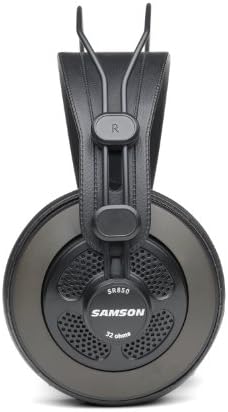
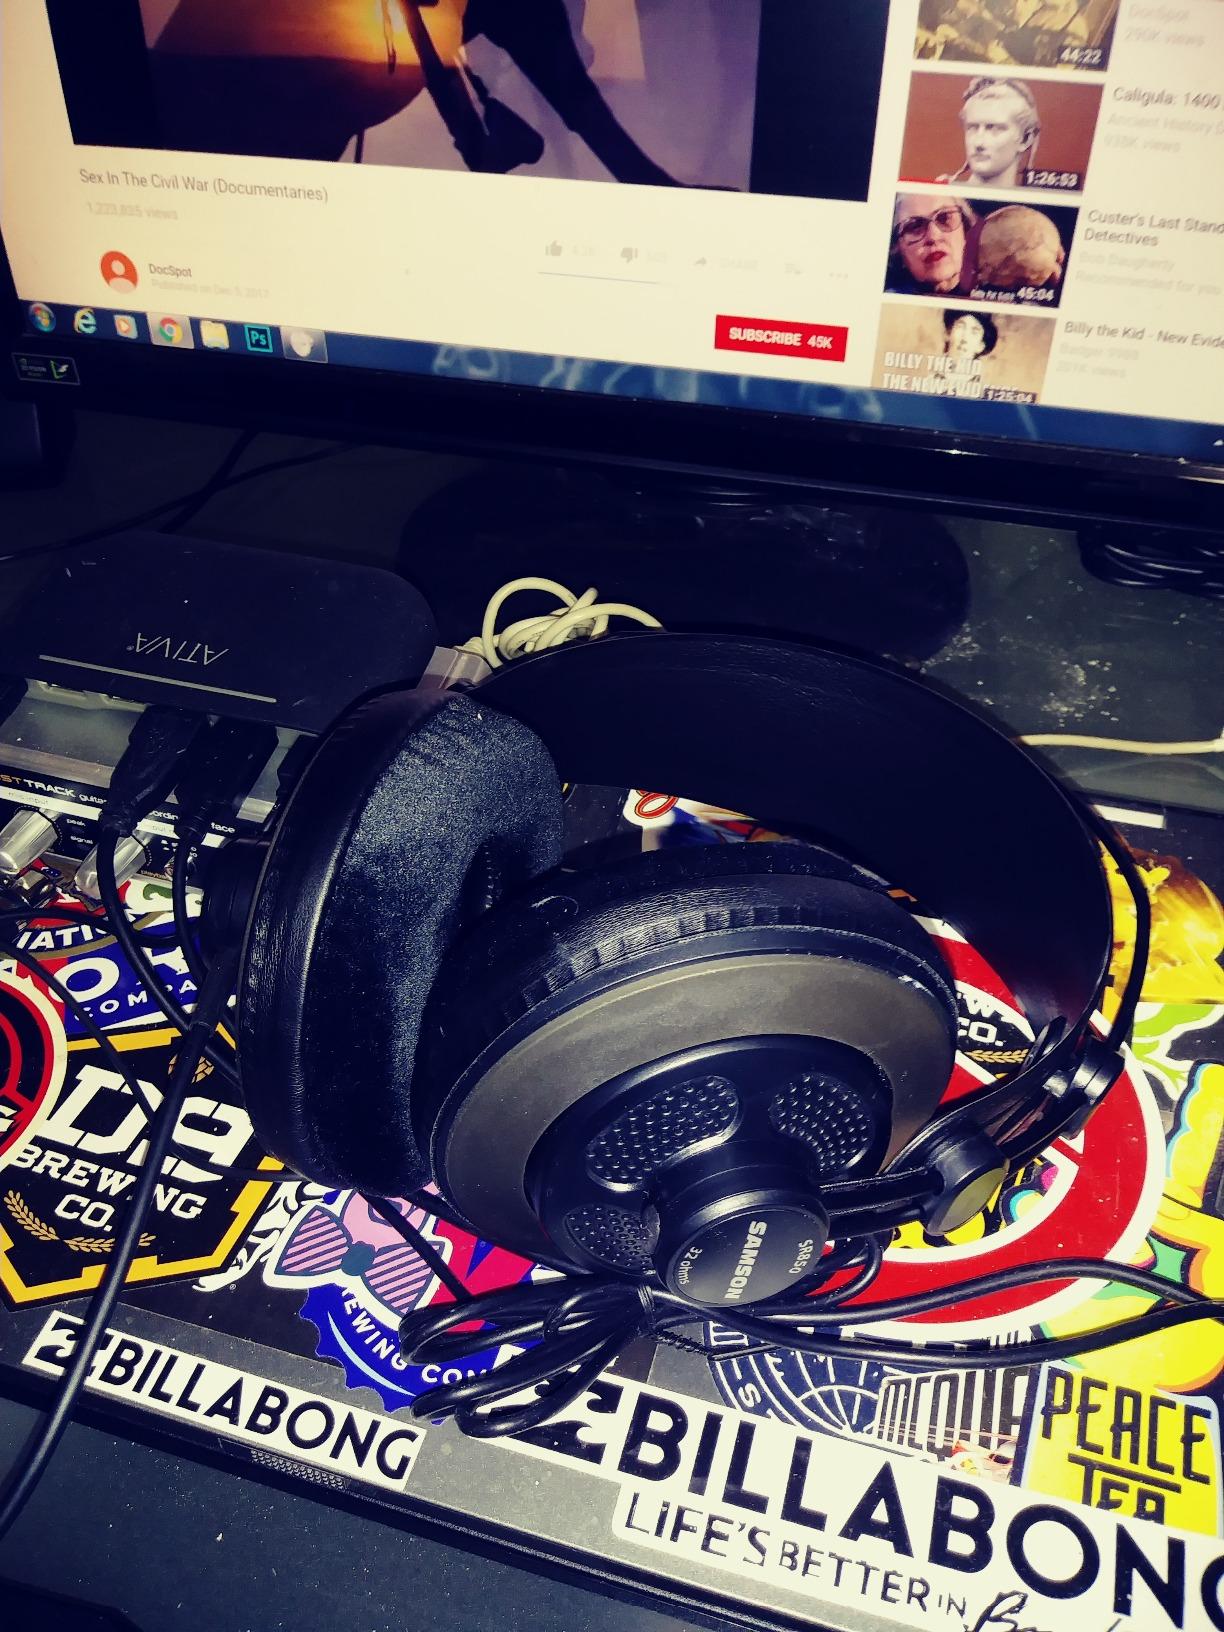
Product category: headphones
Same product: yes